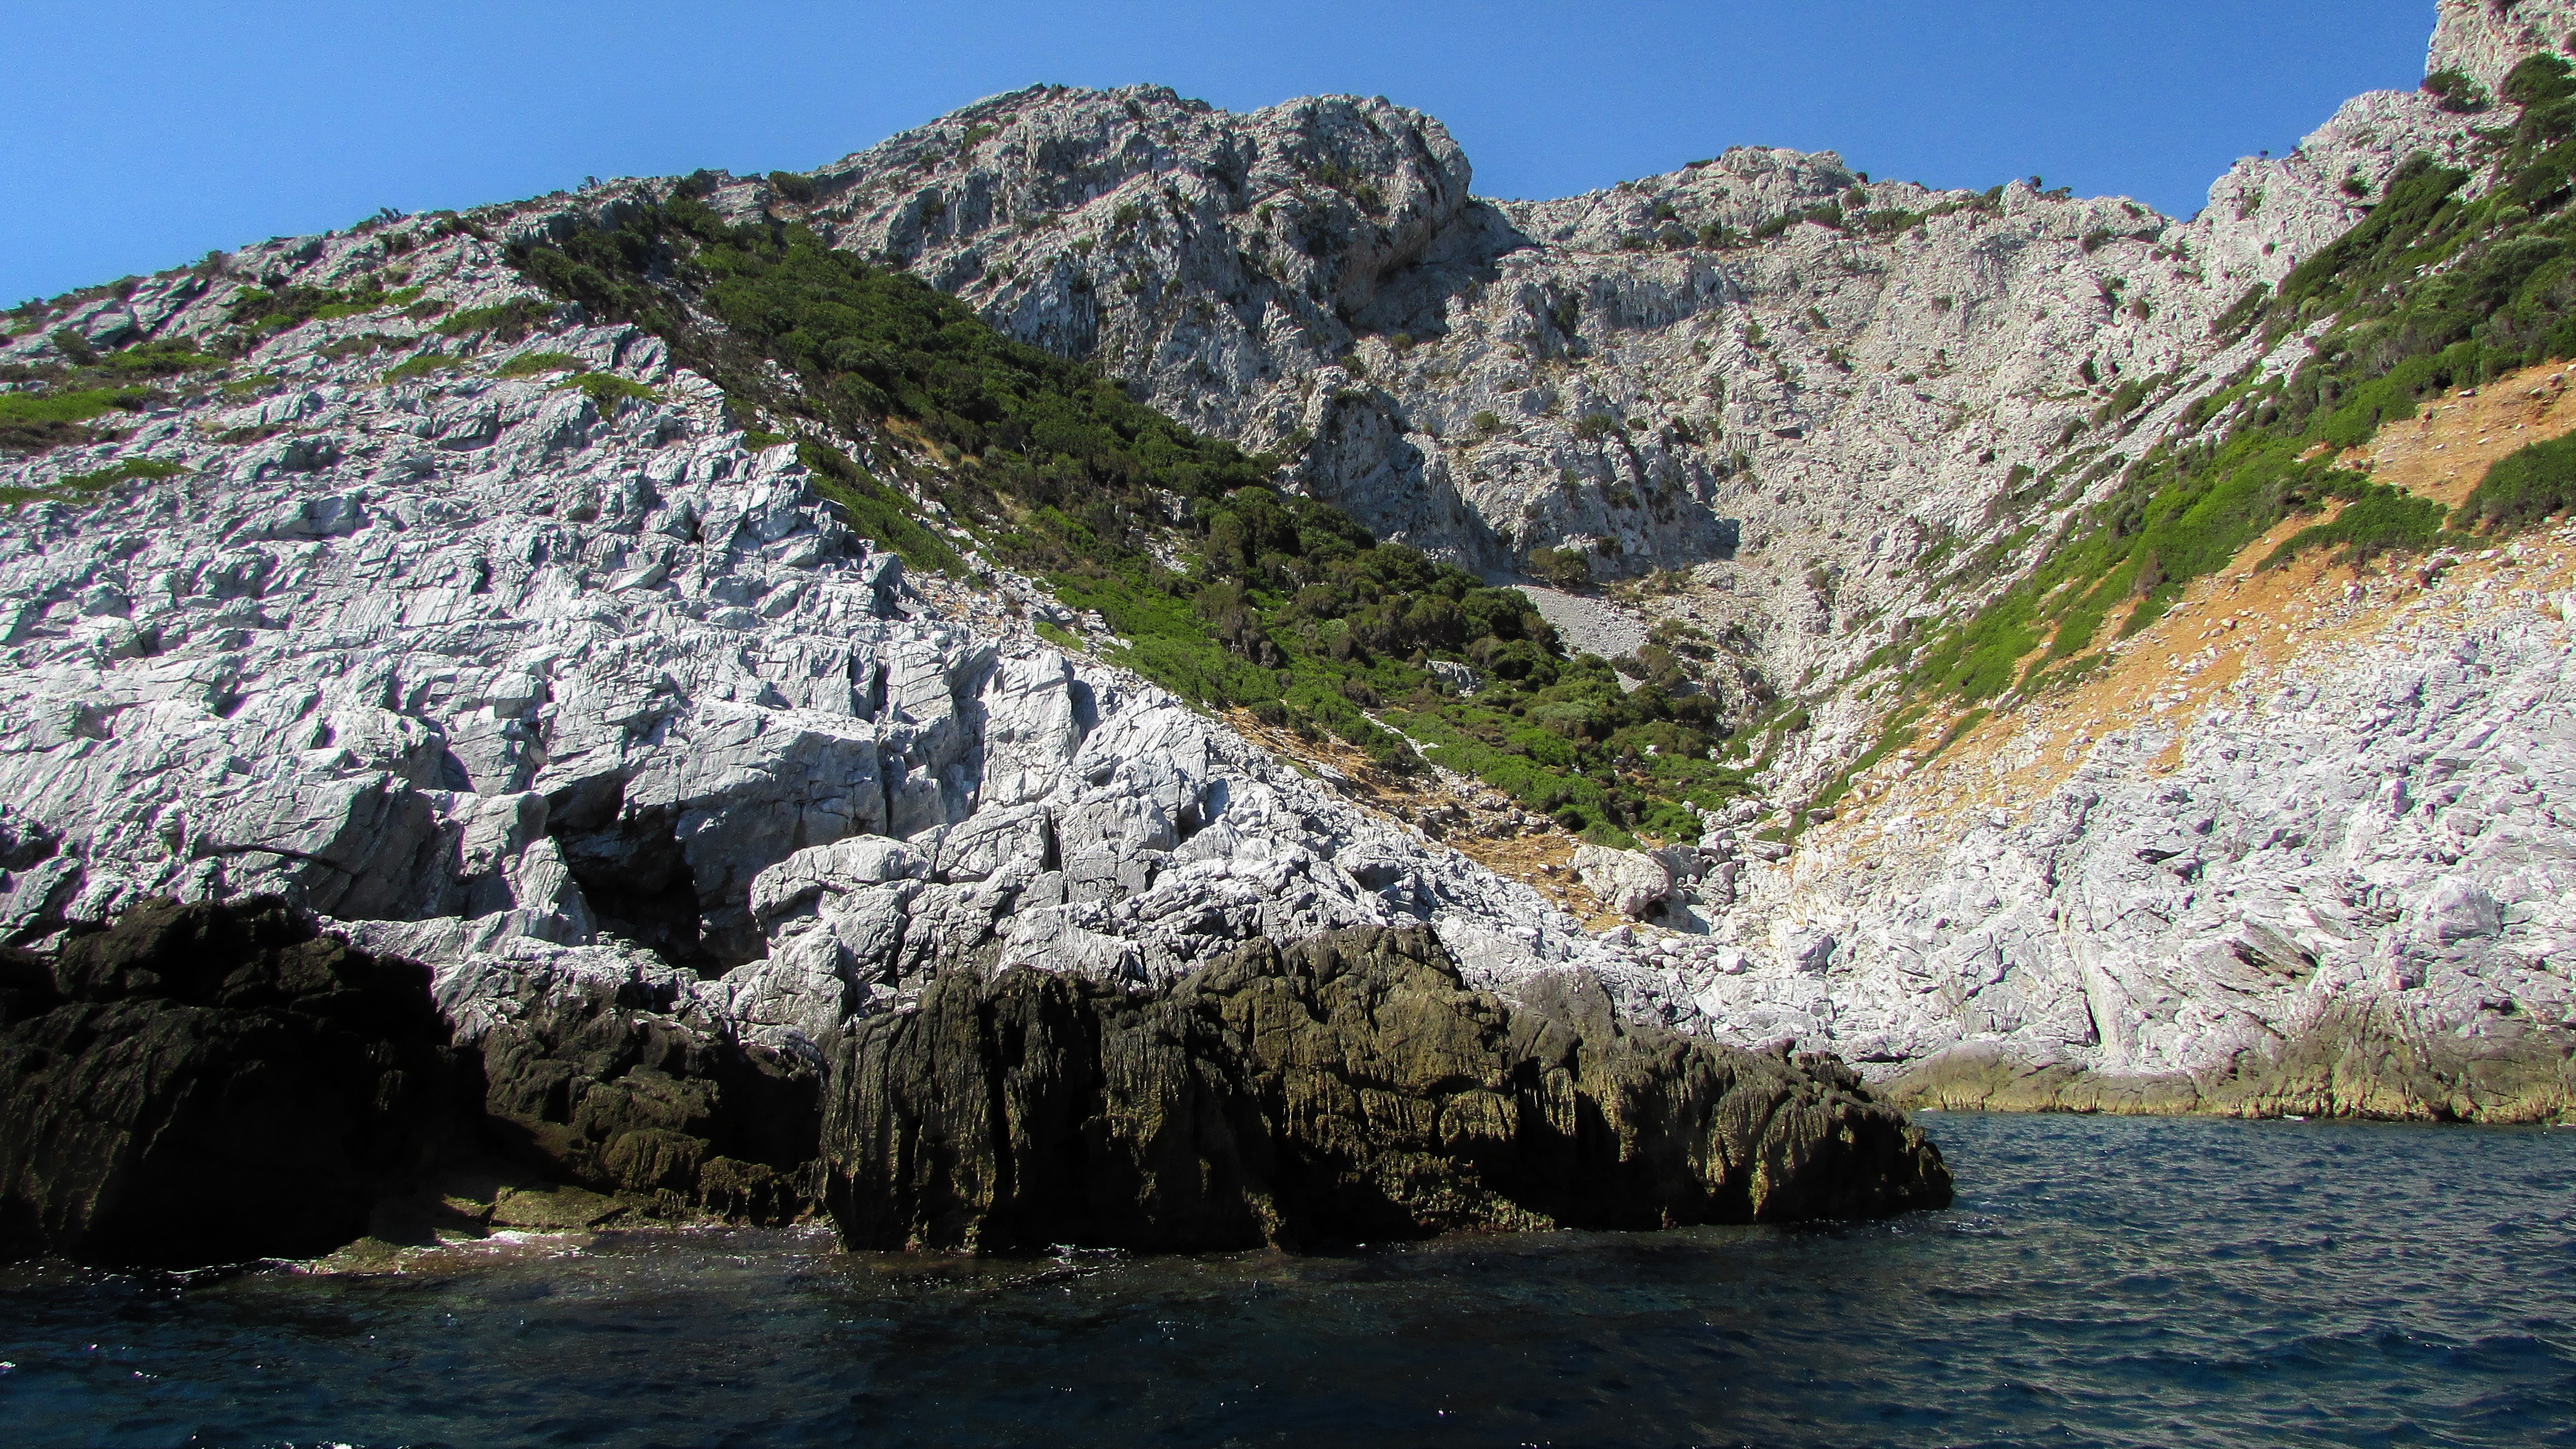
landscape, sea, coast, nature, mountain, valley, mountain range, coastline, formation, cliff, bay, island, fjord, terrain, geology, cliffs, badlands, plateau, greece, rocky coast, cape, wadi, skiathos, geomorphology, landform, geographical feature, glacial landform